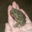
Label: frog